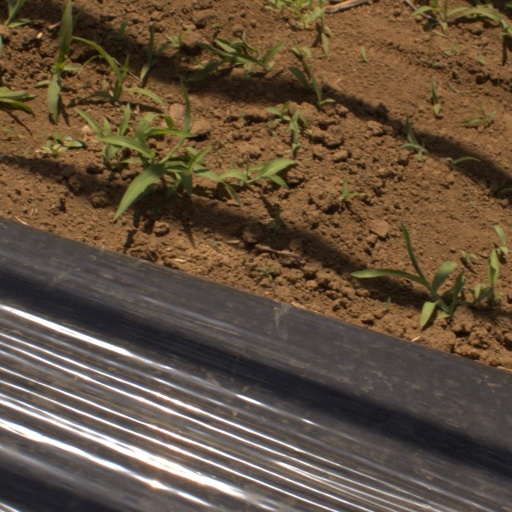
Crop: Jerusalem artichoke